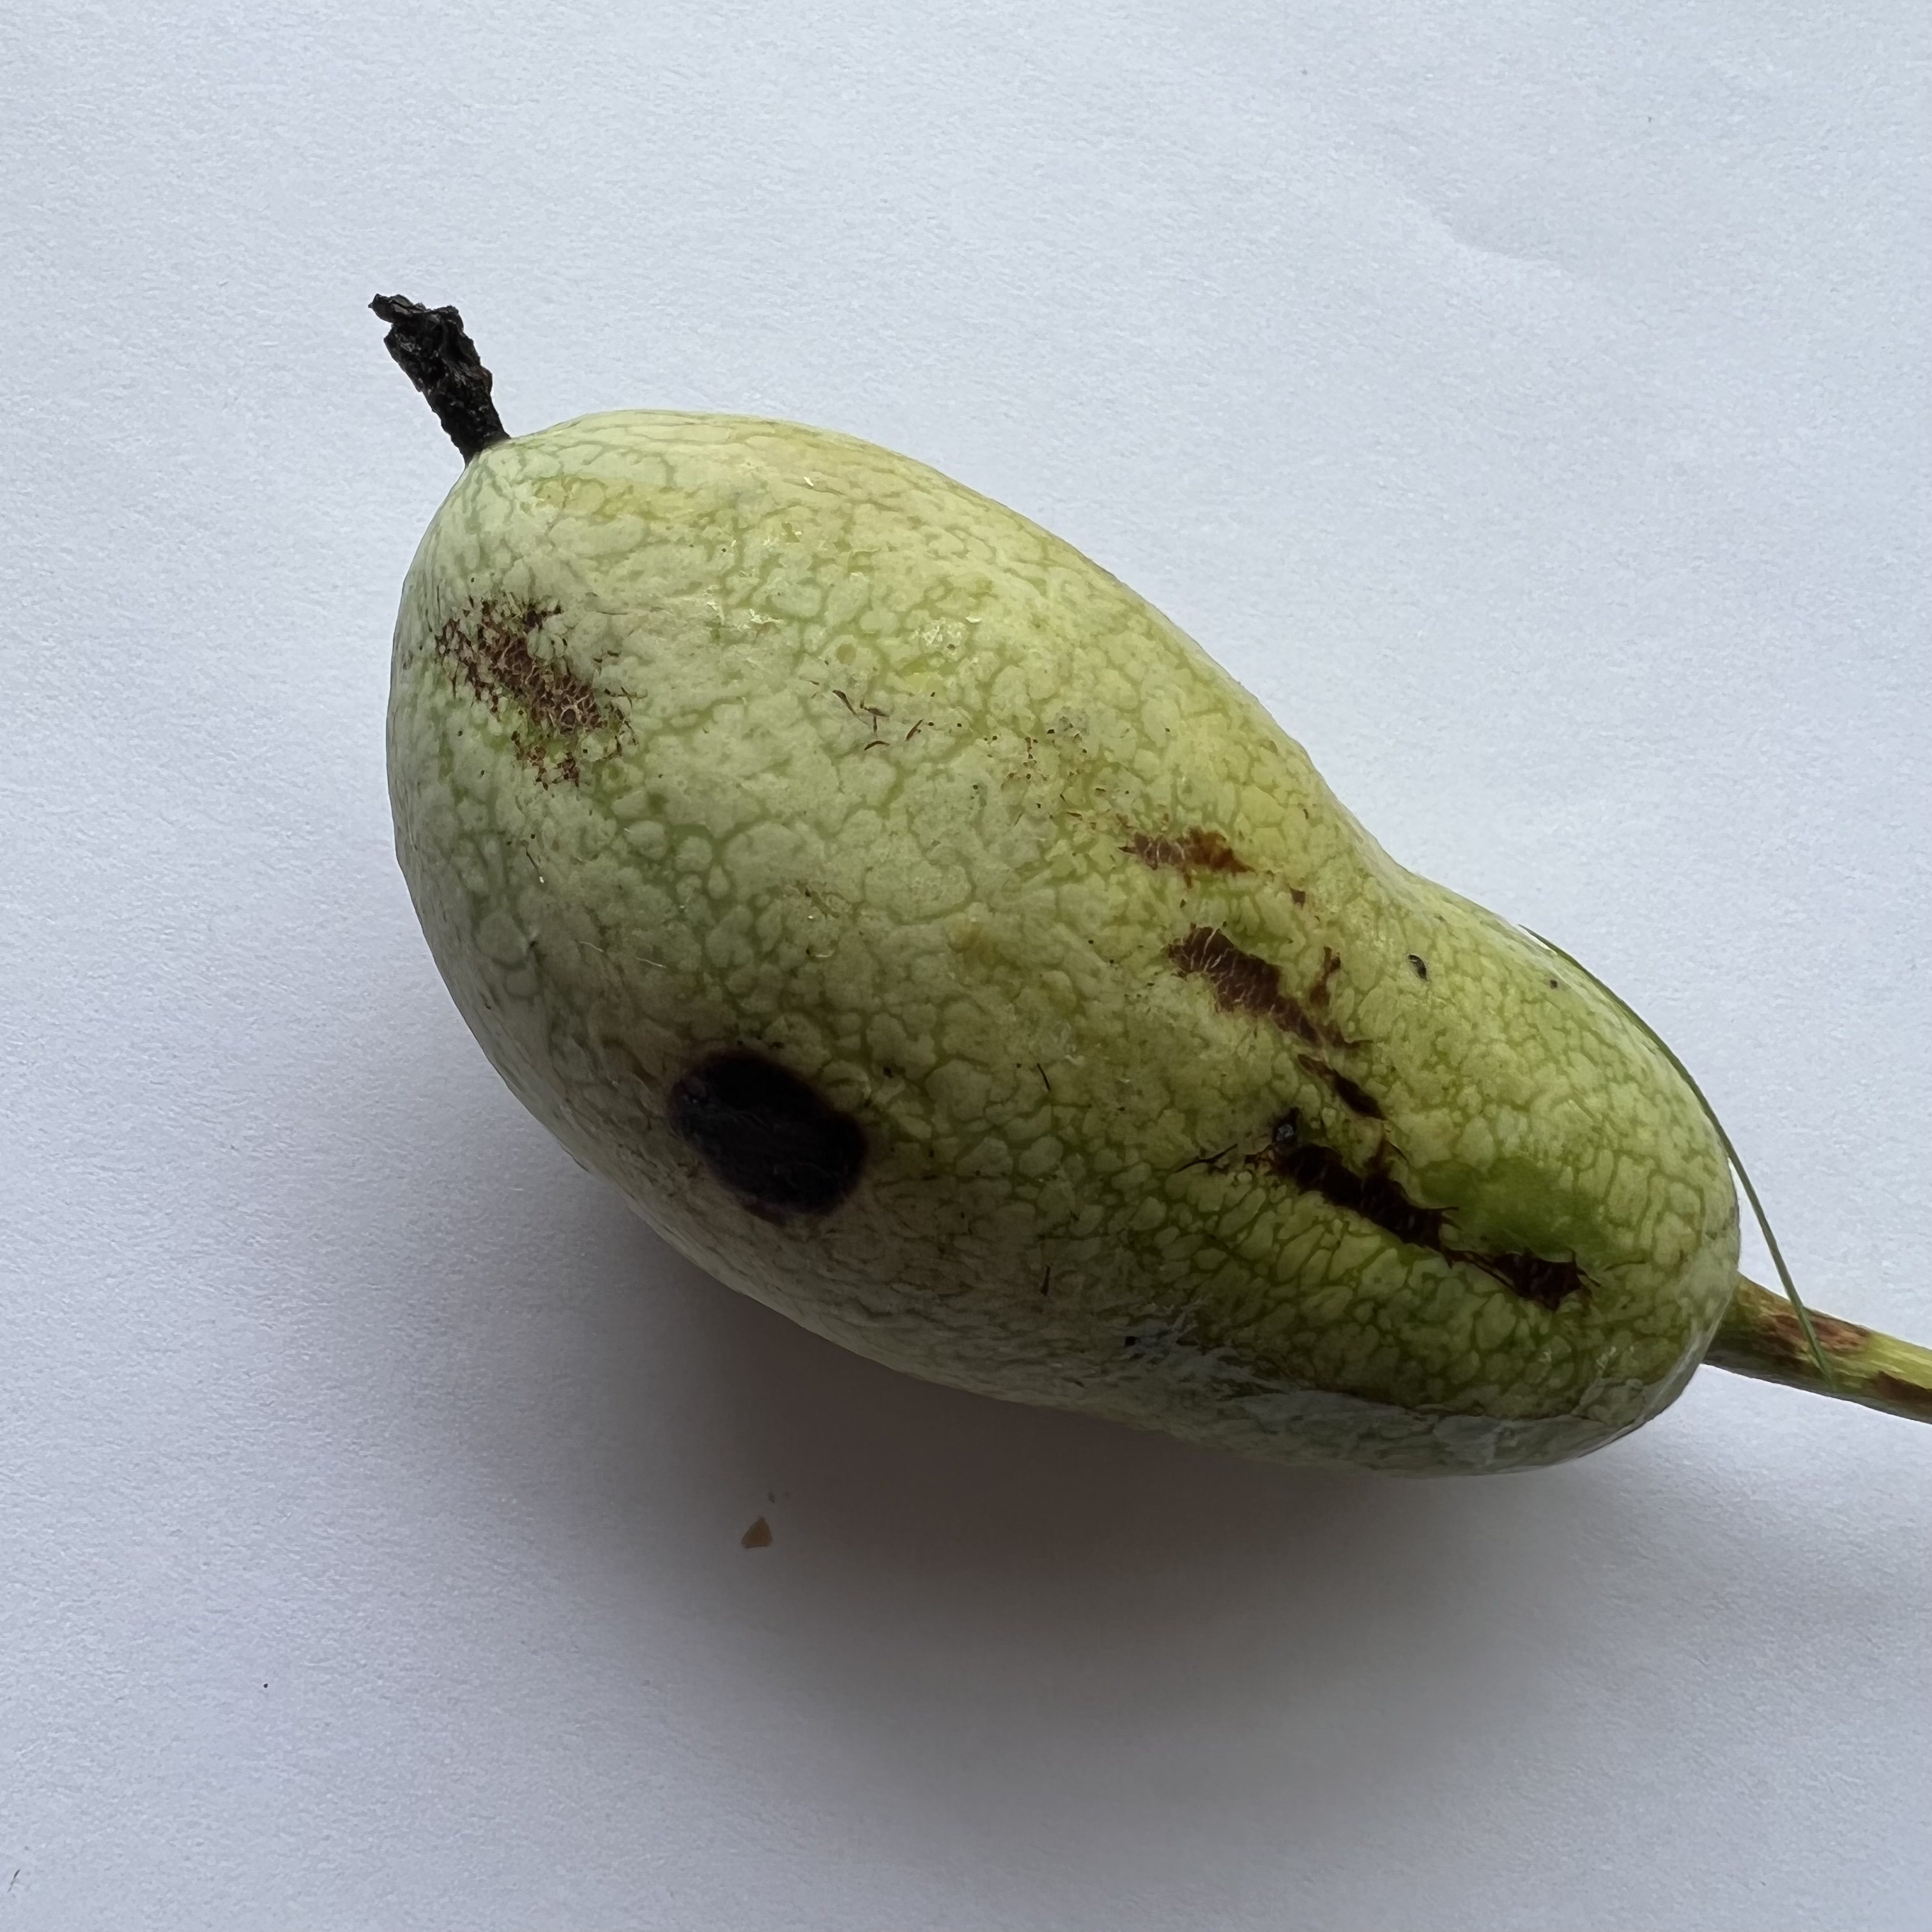
Label: Anthracnose